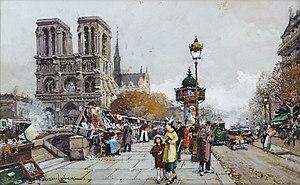
Les bouquinistes de Paris sont des libraires de livres anciens et d’occasion, présents sur une grande partie des quais de Seine ; sur la rive droite, du pont Marie au quai du Louvre ; sur la rive gauche, du quai de la Tournelle au quai Voltaire. Proposant près de 300 000 livres, ainsi qu’un grand nombre d’estampes, revues, cartes de collection, etc., plus de 200 bouquinistes gèrent près de 900 boîtes sur les quais de la Seine.